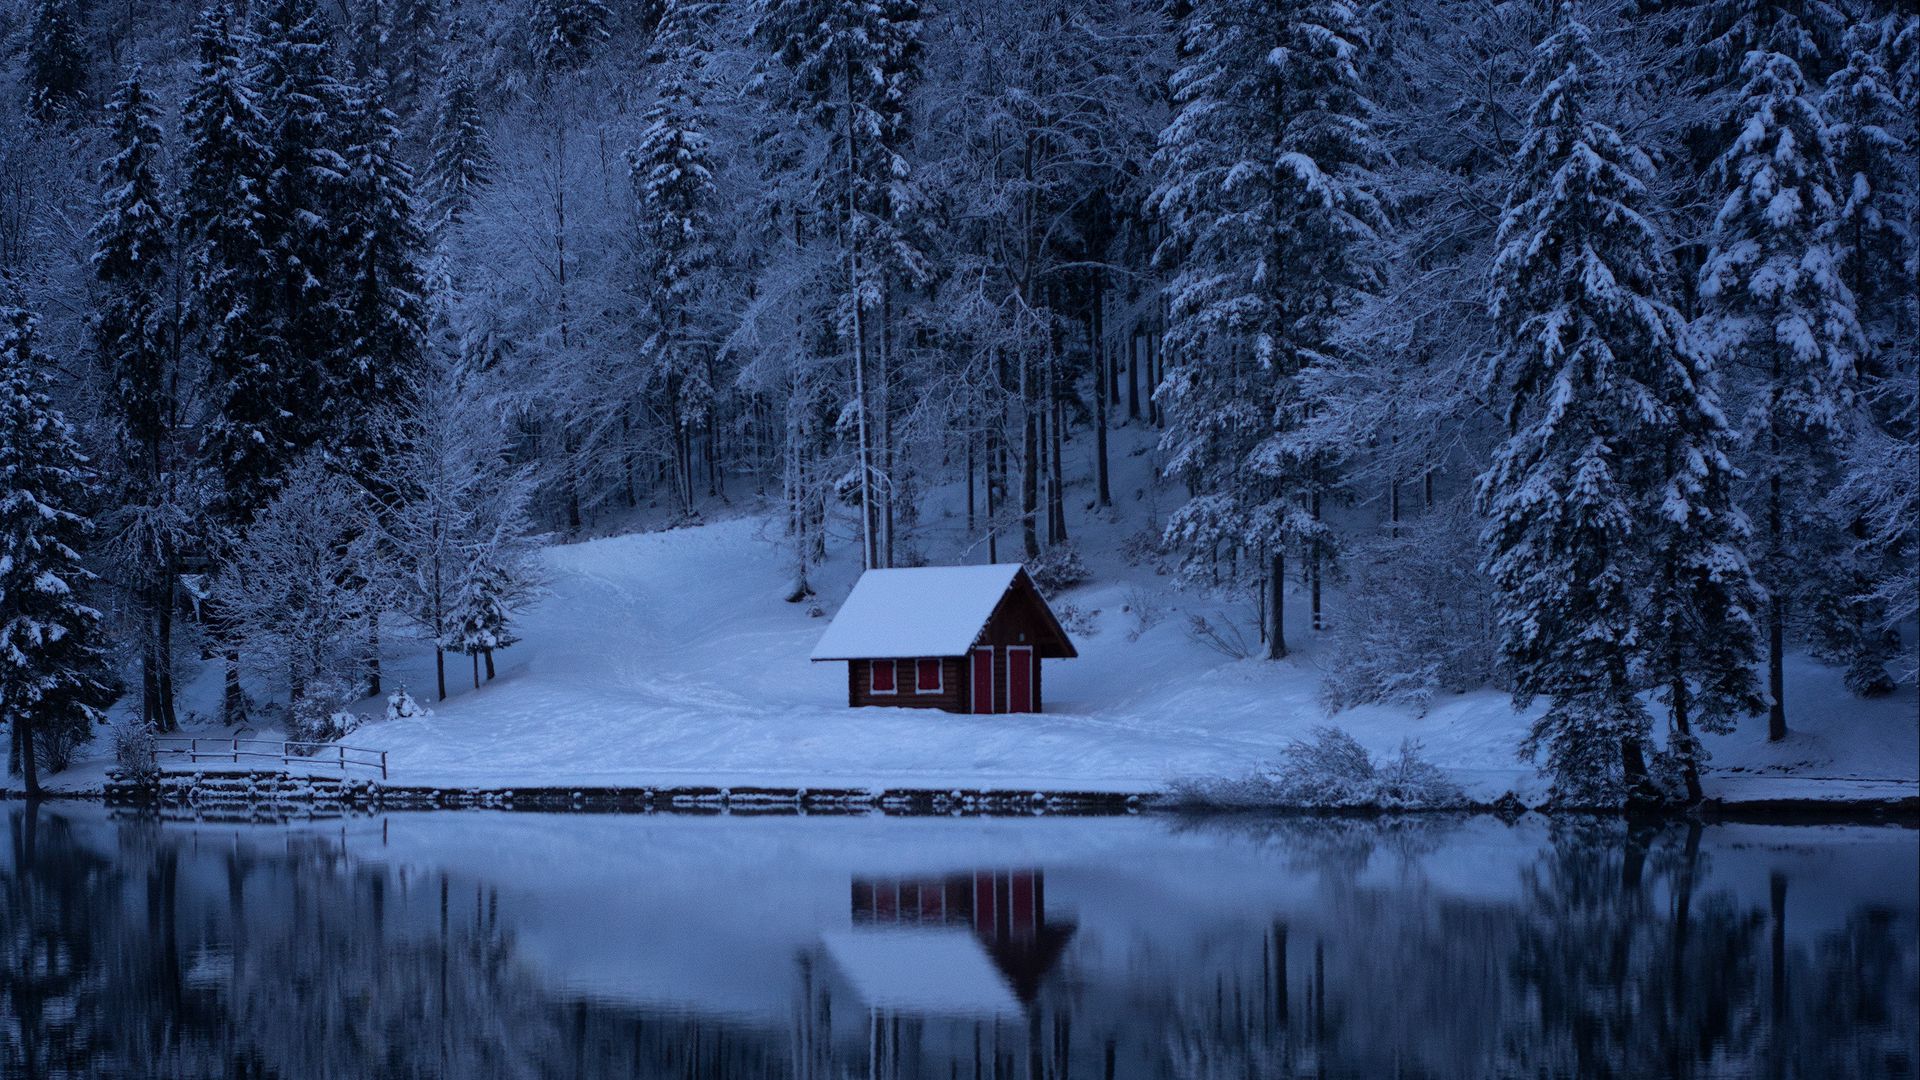
winter, forest, house, water, plant, snow, window, nature, natural landscape, tree, branch, wood, atmospheric phenomenon, freezing, biome, lake, landscape, woody plant, cottage, morning, rural area, Tints and shades, evergreen, frost, log cabin, twig, event, wilderness, larch, spruce fir forest, conifer, woodland, reflection, hut, reservoir, lake district, precipitation, wetland, shed, evening, tropical and subtropical coniferous forests, sugar house, wildlife, pond, fir, ice cap, Northern hardwood forest, pine, darkness, loch, monochrome photography, pine family, winter storm, ice, bayou, night